Richardson House (Brunswick, Maine)

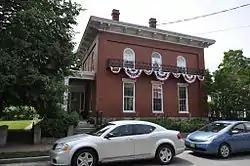

The Richardson House, also known as the Captain George McManus House, is a historic house at 11 Lincoln Street in Brunswick, Maine. Built in 1857, it is a fine local example of transitional Greek Revival-Italianate architecture in brick. McManus, for whom it was built, was a prominent local ship's captain. It was listed on the National Register of Historic Places in 1974. For a time, it housed the museum of the Pejepscot Historical Society.